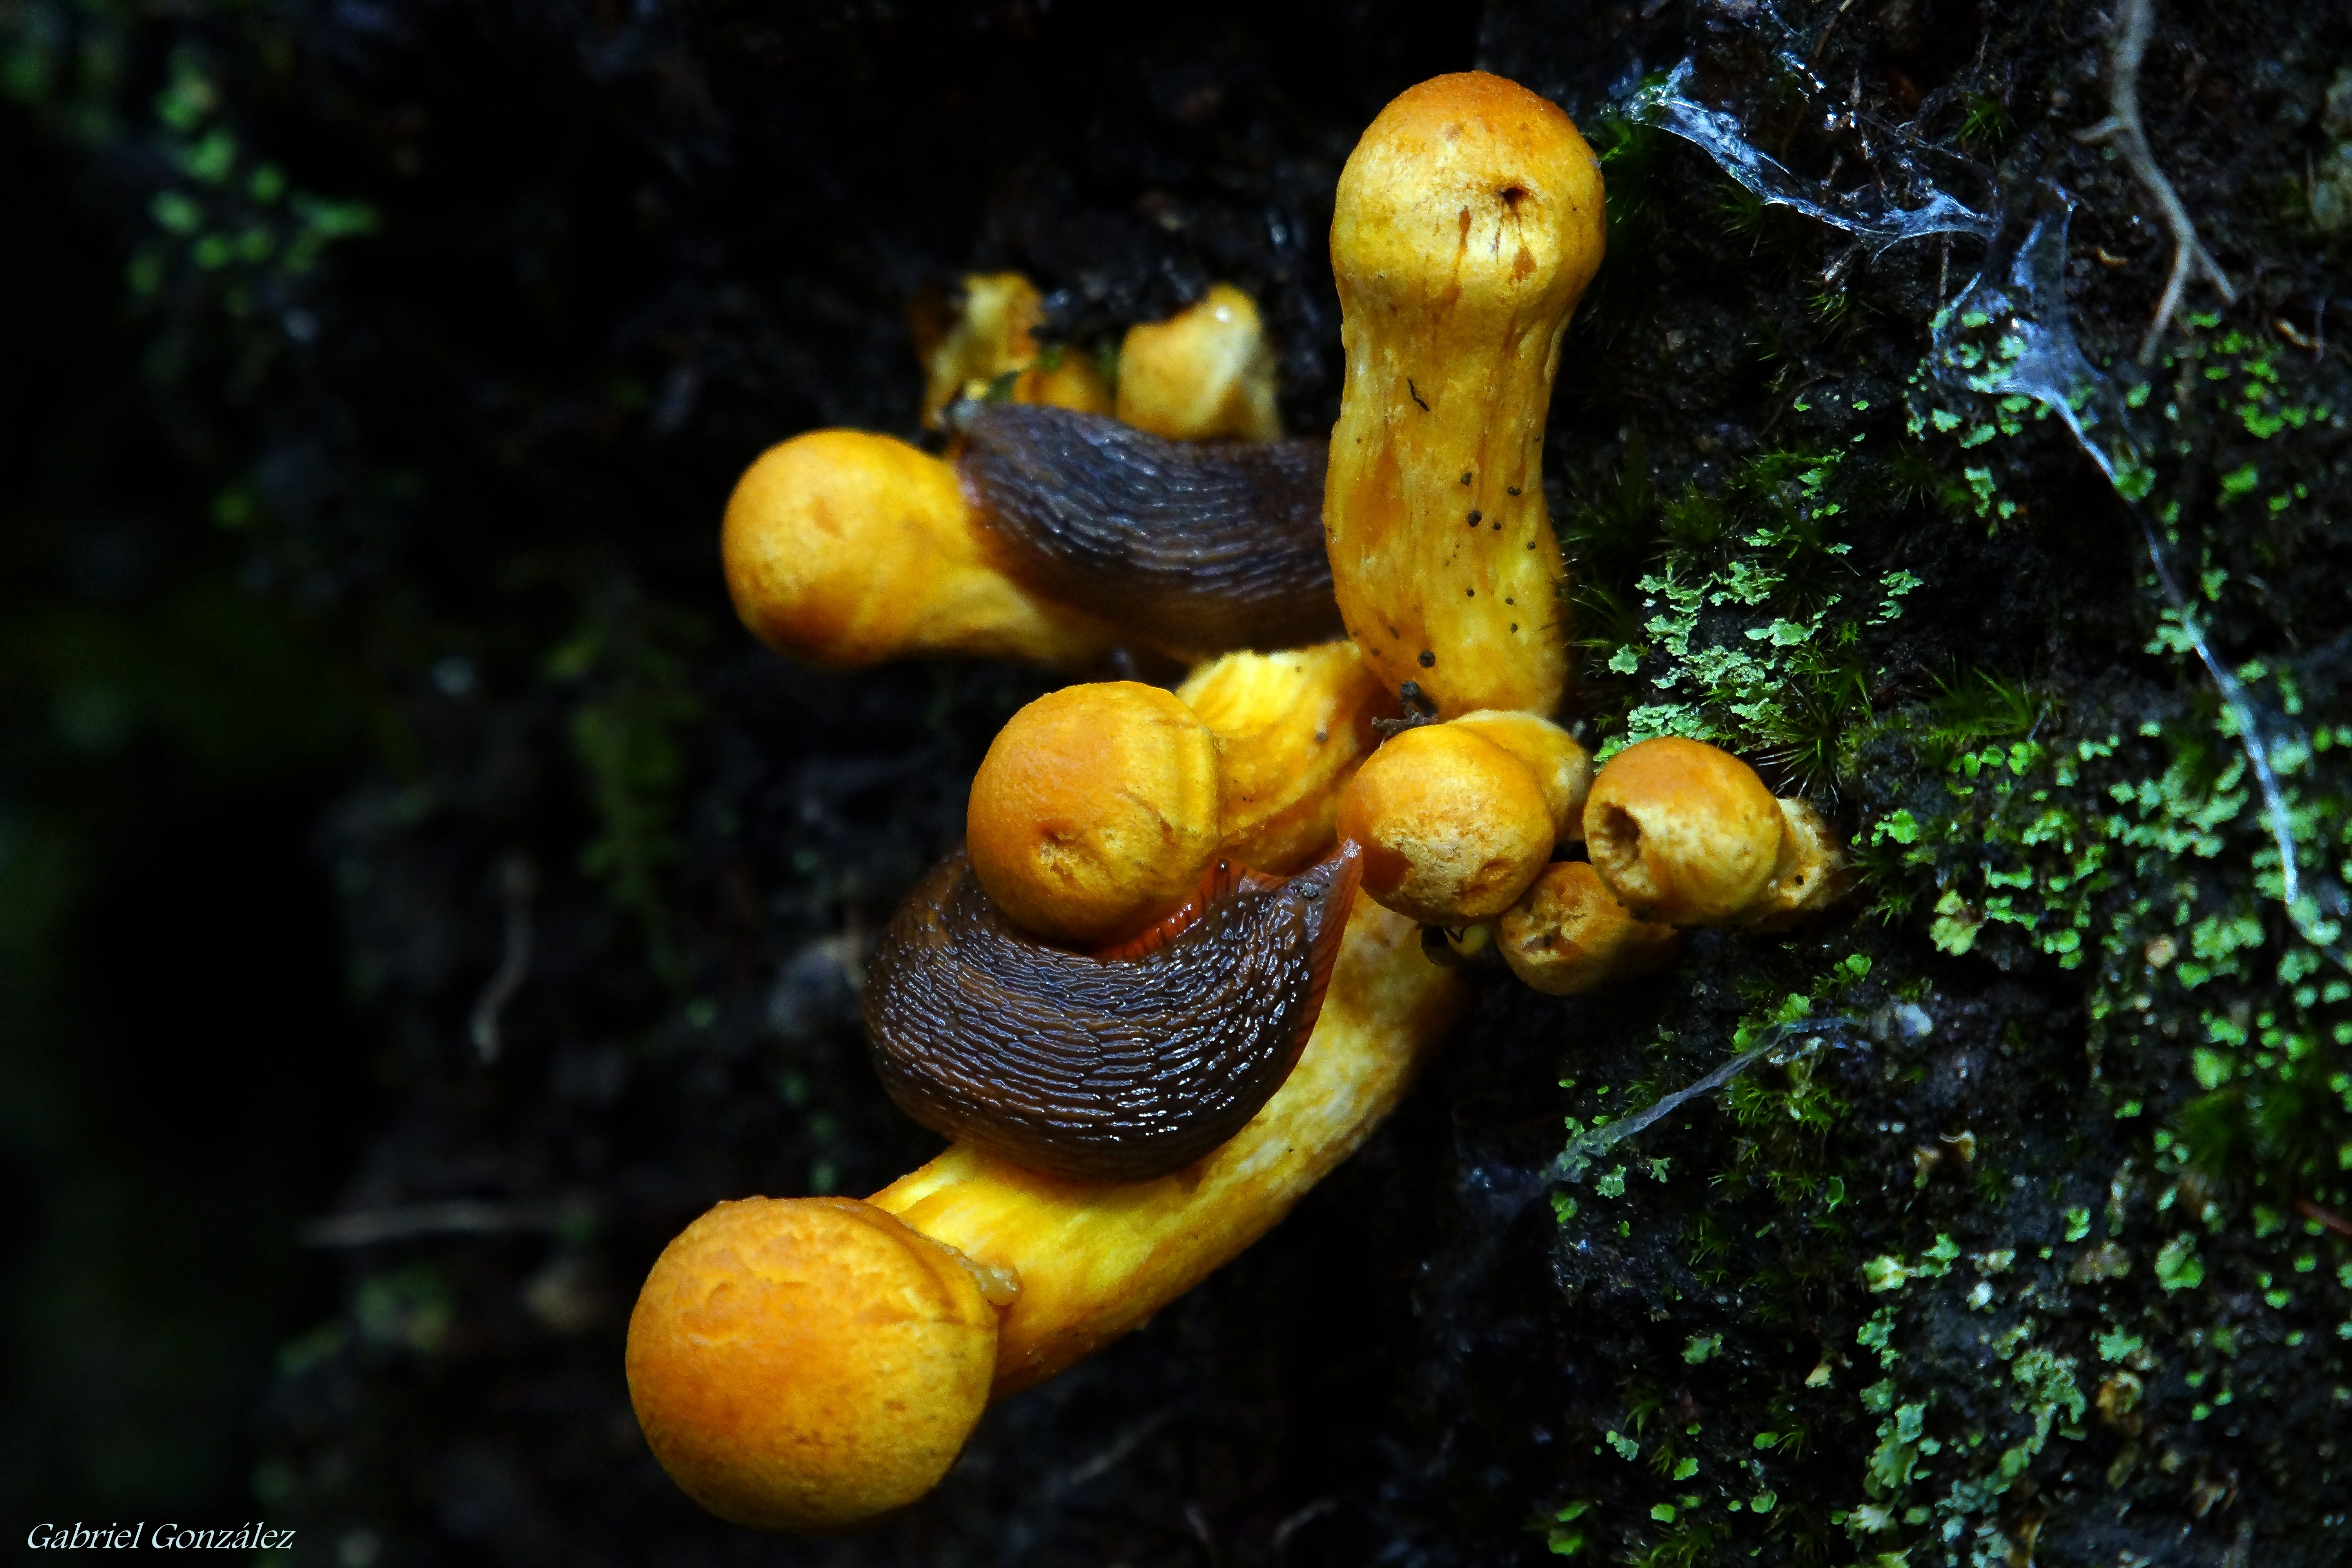
nature, forest, photo, produce, macro, biology, mushroom, yellow, flora, fauna, fungus, mushrooms, naturaleza, setas, a77, g, ggl1, gaby1, xovesphoto, sonya77, sigma50500mm, 50500, gphoto, xelodegalicia, sonya77v, macro photography, gabrielcoru a, oyster mushroom, medicinal mushroom, marine biology, agaricomycetes